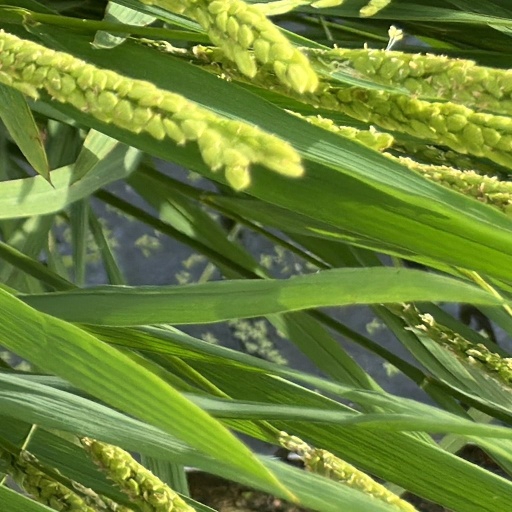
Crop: rice